Cassiobury House

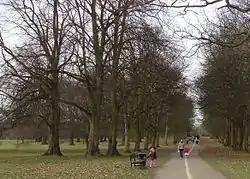
The public park today

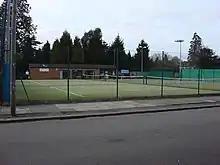
A 2009 view of the former site of Cassiobury House, just behind the Cassiobury Tennis Club

In 1893 the 7th Earl of Essex, George Capell, married an American heiress, Adele Grant, the daughter of the New York steam locomotive magnate, David Beach Grant. The Earl's wealth was, by the standards of the day, not especially great, and it was Adele's money that supported the estate in the early years of the 20th century. The parties and entertainments at Cassiobury House continued into the new century: in 1902 it was visited by the young Winston Churchill and King Edward VII. However, about this time the Essex family planned to let the house and live in London as the upkeep was becoming increasingly expensive. In 1909, of parkland were sold, most to Watford Borough Council for housing and the public park.